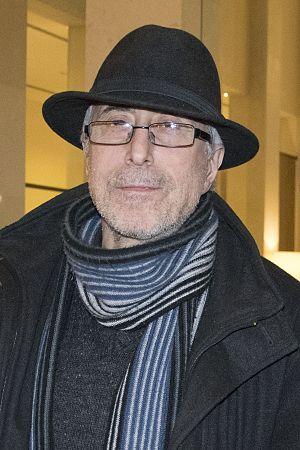
Le cinéma géorgien a d'abord été reconnu pour sa grande créativité en Union soviétique et en Europe occidentale au XXᵉ siècle, puis sur les cinq continents au XXIᵉ siècle. Il a pris son essor au début du XXᵉ siècle par le tournage de documentaires. Le premier long métrage est réalisé en 1918. Il s'est ensuite affirmé comme une composante originale du cinéma soviétique et reconnue dans le monde occidental, avec des réalisateurs primés au Festival de Cannes ou à la Mostra de Venise en particulier : plusieurs dizaines de films étaient tournés chaque année dans les studios de Tiflis, avec une légèreté toute méridionale, véhiculant souvent légendes et histoire locale, échappant ainsi à la censure contrairement aux studios de Moscou. Après la Seconde Guerre mondiale, l'humour et la dérision permettent progressivement une critique plus ouverte de la société.
Dito Tsintsadze est un réalisateur, scénariste et acteur géorgien. Il a réalisé treize films depuis 1988. Son film Lost Killers a été projeté dans la section Un Certain Regard au Festival de Cannes 2000. En 2007, il a été membre du jury du 29e Festival international du film de Moscou. Depuis 1996, il vit et travaille à Berlin.